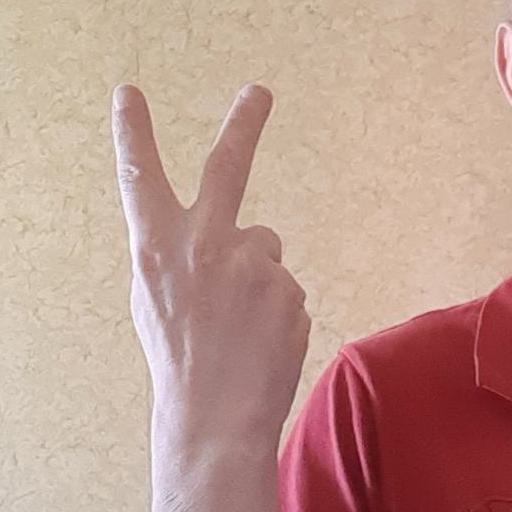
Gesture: peace_inverted